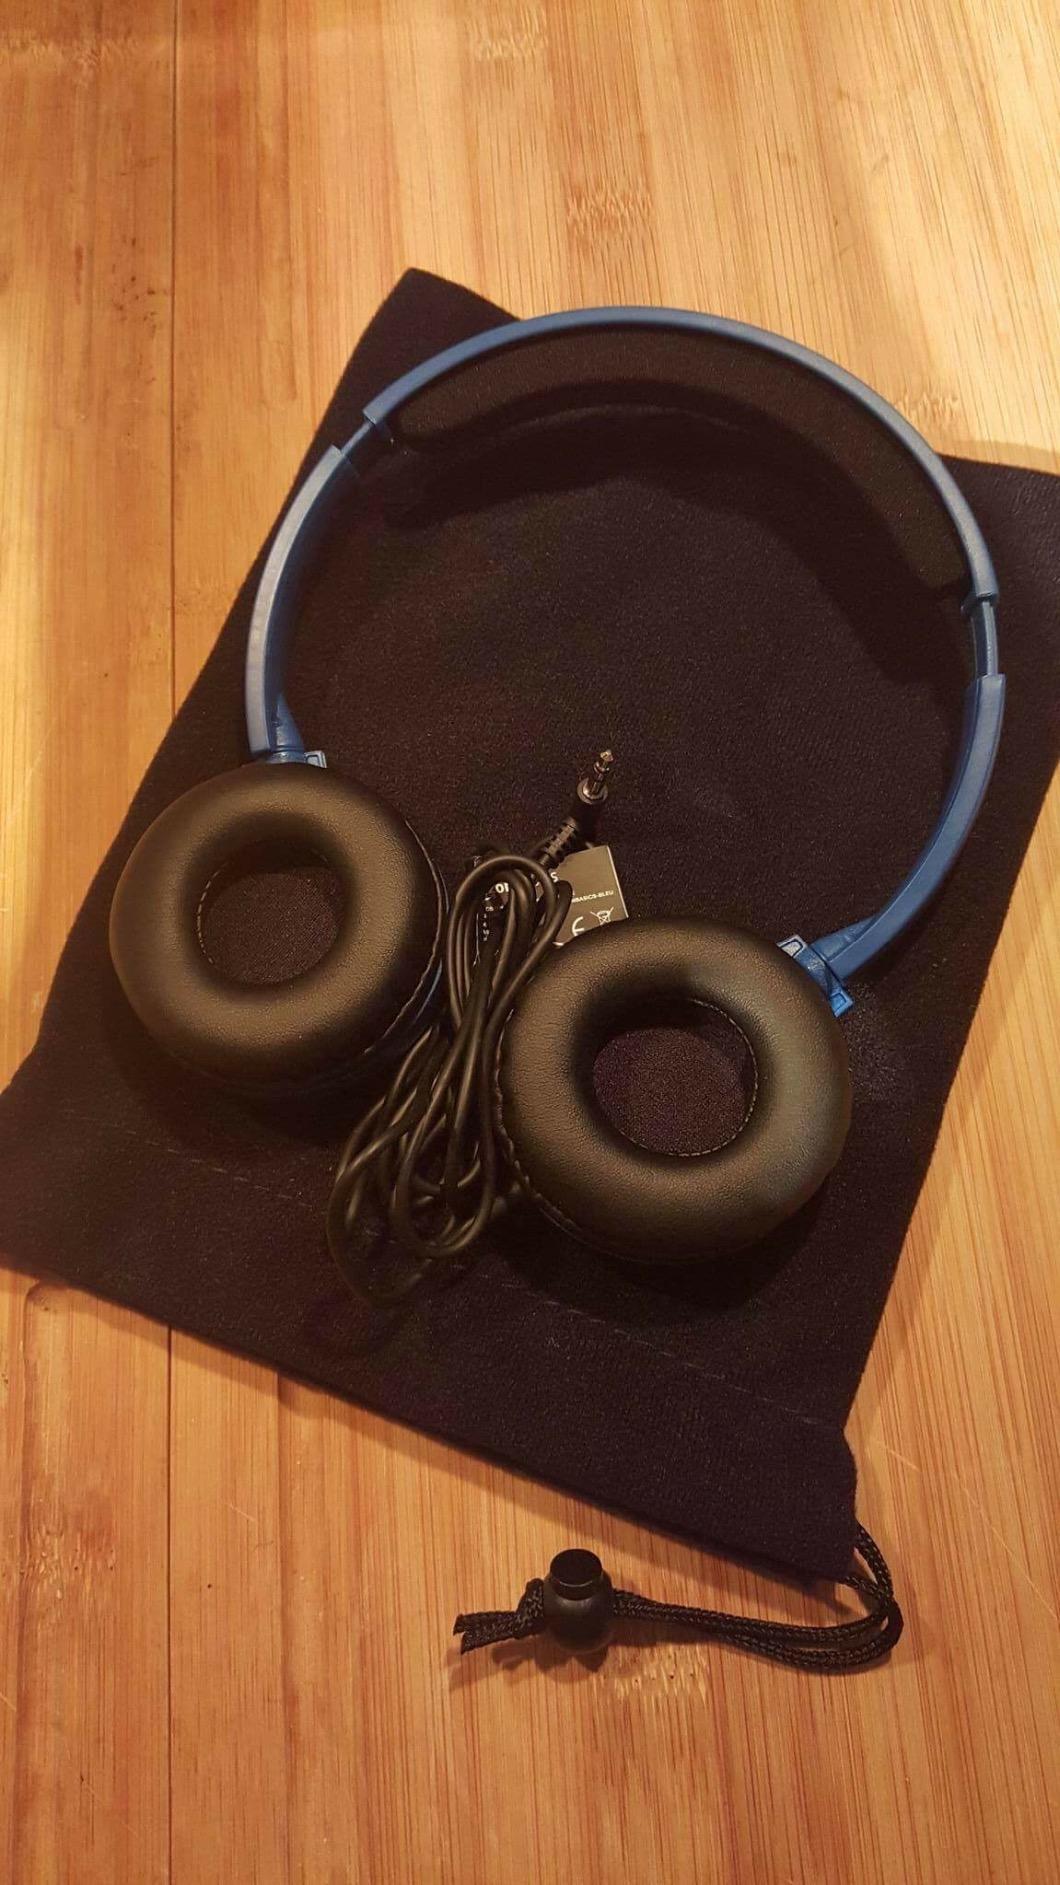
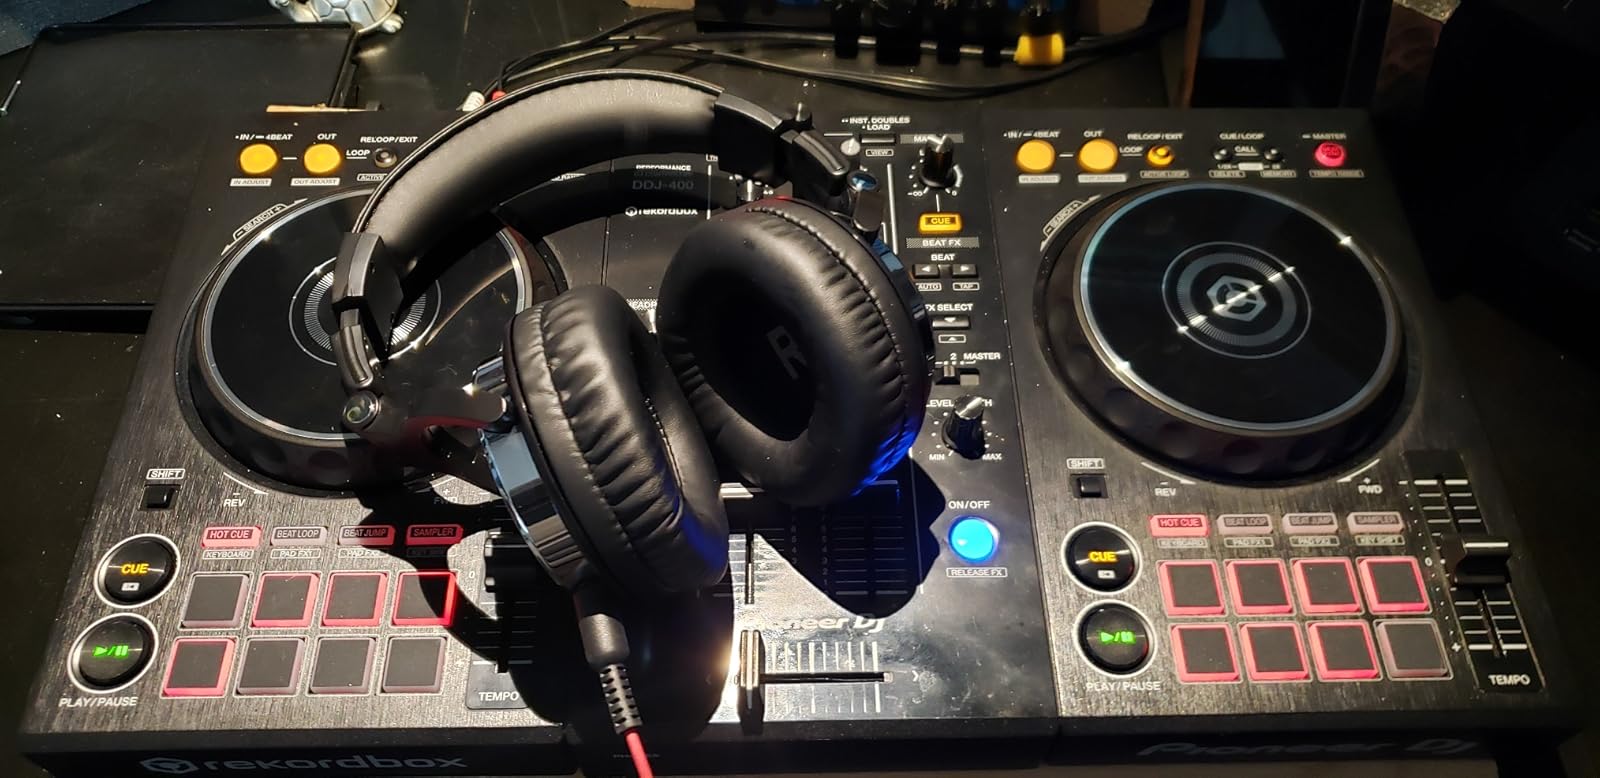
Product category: headphones
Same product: no